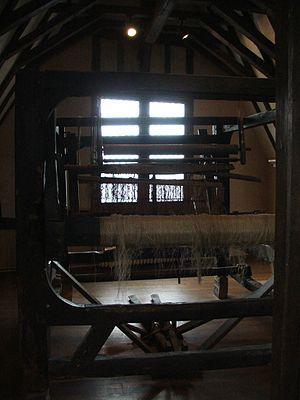
Une machine de tissage de chanvre Sarthoise, visible au musée de la Reine Bérengère au Mans.
Le musée de la reine Bérengère est un bâtiment regroupant des collections ethnologiques de la ville du Mans et de la région du Maine.